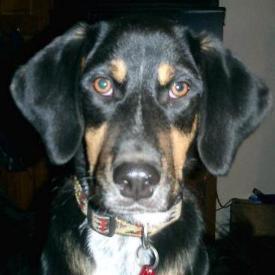
black-and-tan_coonhound